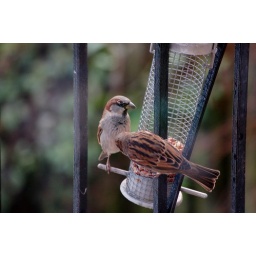
At one of the bird feeders in back garden, taken through kitchen window.